Regent Theatre (Picton, Ontario)

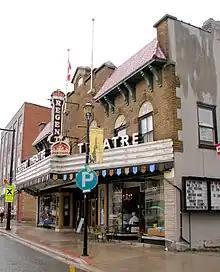
Image of the Regent Theatre (Picton, Ontario)

The Regent Theatre is a theatre located at 224 Main Street in Picton, Ontario. It opened in 1918 and has presented both film and live shows through the years.